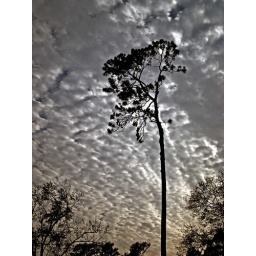
A single tree against a &amp;quot;Buttermilk&amp;quot; sky in Texas